Carrollton, Texas

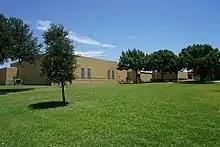
DeWitt Perry Middle School

Carrollton is a voluntary member of the North Central Texas Council of Governments association, the purpose of which is to coordinate individual and collective local governments and facilitate regional solutions, eliminate unnecessary duplication, and enable joint decisions.